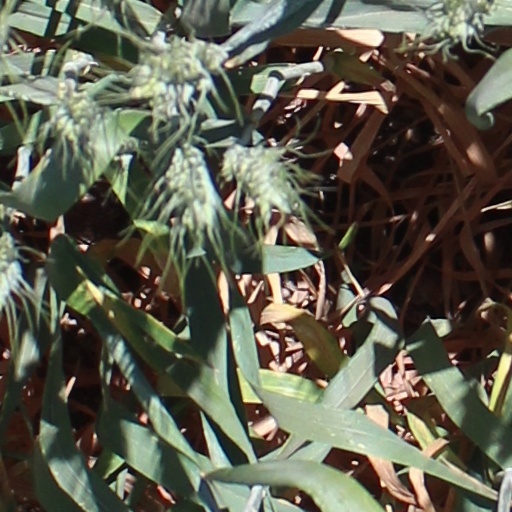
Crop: wheat